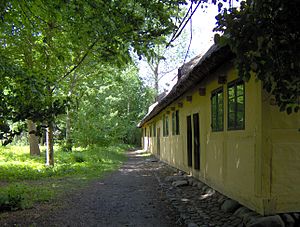
Fattighus fra Greve, Sjælland (Frilandsmuseet)
Fattighuset fra Greve
Fotograferet på Frilandsmuseet ved København
Frilandsmuseets Fattighus fra Greve, også kaldet Fattighuset Greve Hospital, kommer fra Greve ca. 22 km sydvest for København. Det blev overtaget af Frilandsmuseet i 1975, og åbnet for publikum i 1984. Greve Hospital fungerede i det meste af 1900-tallet som en slags alderdomshjem og husvildebolig og var i brug helt frem til museets overtagelse i 1975.